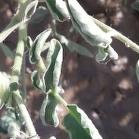
Crop: Tomato
Condition: virosis-d